Jack Ryder (cricketer)

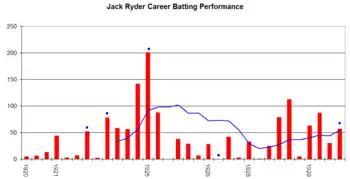
Jack Ryder's career performance graph.

He remains the only Test cricketer to be run out in both innings of his debut Test match. Ryder was also the first Australian to complete a Test Career of more than 20 innings with a batting average over 50.00.